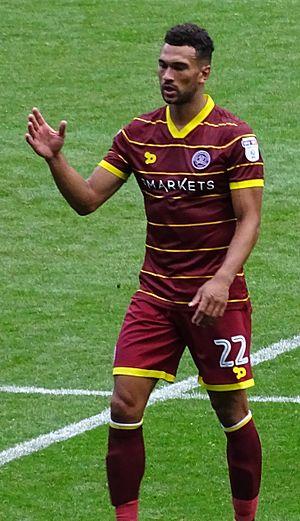
Steven Caulker, né le 29 décembre 1991 à Feltham, est un footballeur international anglais qui évolue au poste de défenseur à Alanyaspor.